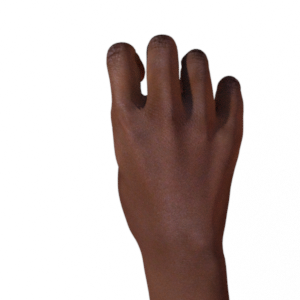
Label: rock